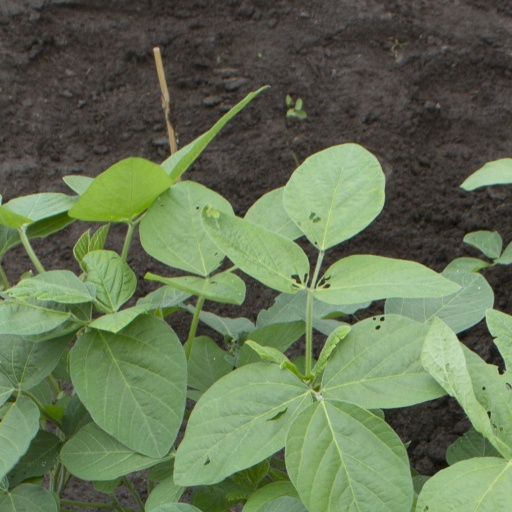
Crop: soybean